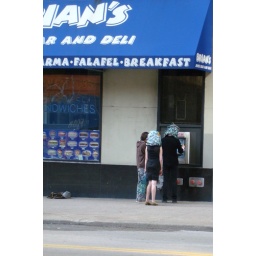
So. The guy and the girl in black had some weird masks on. The dude in the brown shirt was filming them.